Moose Johnson

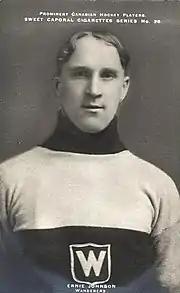
Johnson with the Montreal Wanderers on a 1911 Sweet Caporal postcard.

Johnson was again named to the second all-star team on left wing in 1907–08. His offence fell in the ECAHA season, as he recorded nine goals in 10 games for the ECAHA champion Wanderers, but he added 11 goals in five Stanley Cup challenge games as the Wanderers successfully defended their title on three occasions. Johnson was an offensive star in the challenges, scoring four goals on one game against the Ottawa Victorias in a January 1908 challenge, and again scoring four in a game against the Winnipeg Maple Leafs in a March 1908 challenge. He ended the season by scoring the game-winning goal in a single game challenge by the Toronto Professionals just days after Montreal had defeated Winnipeg. He scored one goal as Montreal again defended the Stanley Cup against the Edmonton Eskimos in a challenge that preceded the 1908–08 ECAHA season, and added ten more during the campaign, but Montreal lost the league title to Ottawa, and with it control of the Stanley Cup.